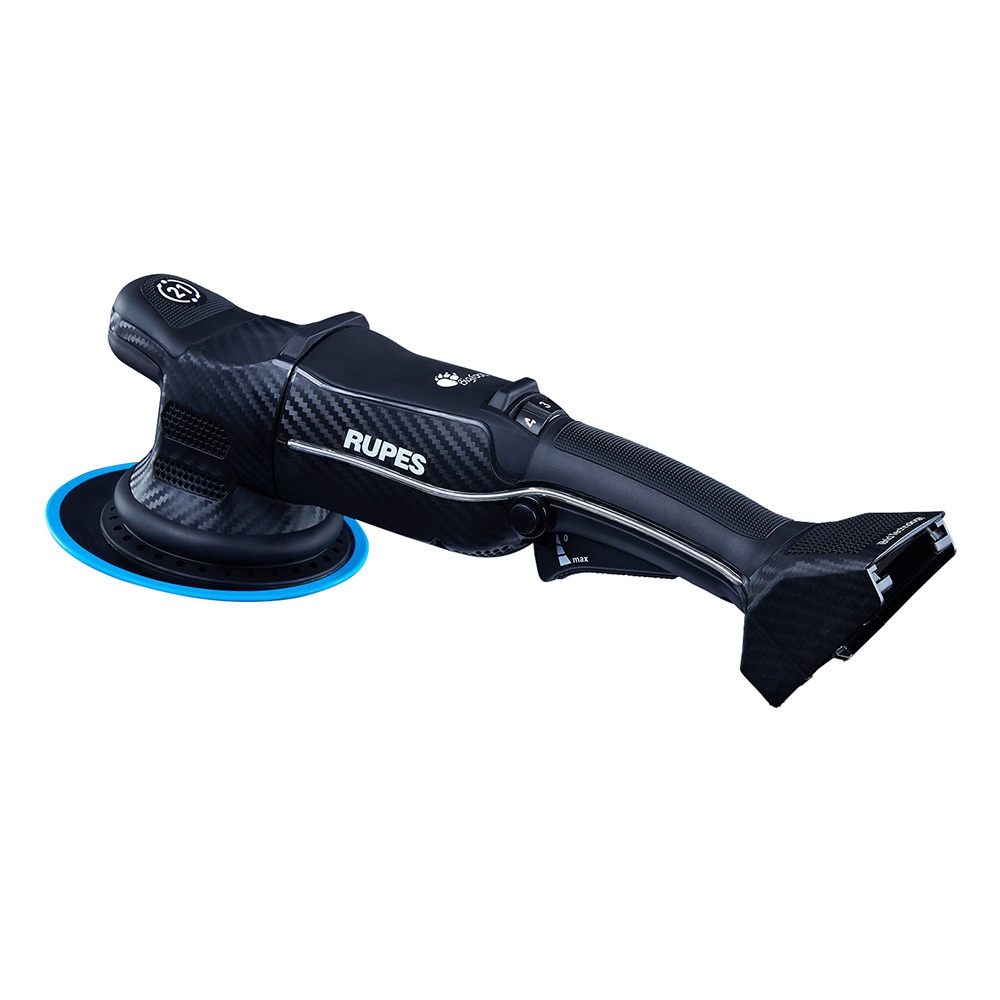
RUPES Random Orbital Polisher Bigfoot HLR21 iBrid Tool (Tool Only) [9.HLR21]
Random Orbital Polisher Bigfoot HLR21 iBrid Tool (Tool Only) The iBrid Rupes BigFoot polishers, a true game-changer in the world of polishing applications. This compact yet powerful tool seamlessly combines cordless and corded capabilities, offering freedom and reliability. Whether you’re a professional or an enthusiast, this polisher elevates your work to a new level. Experience unparalleled performance, ergonomic design, and adaptability like never before. Welcome to the future of surface care with the iBrid Rupes BigFoot polishers. Features: Eccentric set Anti-spinning ring In-runner brushless motor Gear technology Led indicator Li-ion battery 18V Experience the convenience and power of the BigFoot iBrid system. This advanced 18V battery system delivers 5 Ah for extended, uninterrupted operation. With an impressive 40-minute battery life at full power, it’s designed for crucial tasks, offering consistent performance even in demanding conditions, with rapid recharge cycles. Its efficient design optimizes workflow and boosts productivity. The BigFoot iBrid polisher, powered by this high-performance battery, consistently excels in challenging applications. Complementing this system is the dual battery charger, which utilizes cutting-edge battery cell technology for lightning-fast charging. It prioritizes the highest voltage battery, ensuring a fully charged, high-capacity power source is always available. Specifications: Type: Tools & Accessories Box Dimensions: 7"H x 8"W x 16"L WT: 5 lbs UPC: 850056581189 Owner's Manual (pdf) Brochure (pdf)
Brand: RUPES
Category: Hardware > Tools > Polishers & Buffers > Orbital Polishers & Buffers